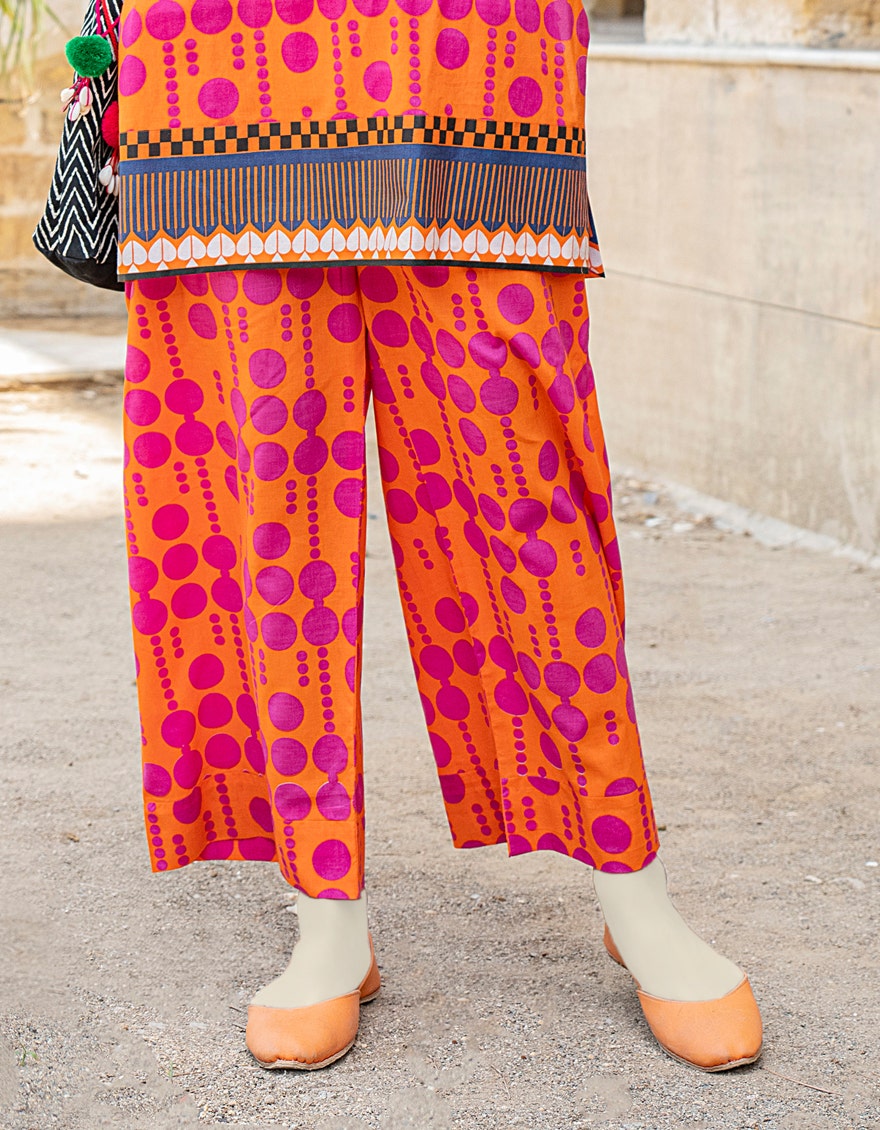
orange and pink print pants pants with a black